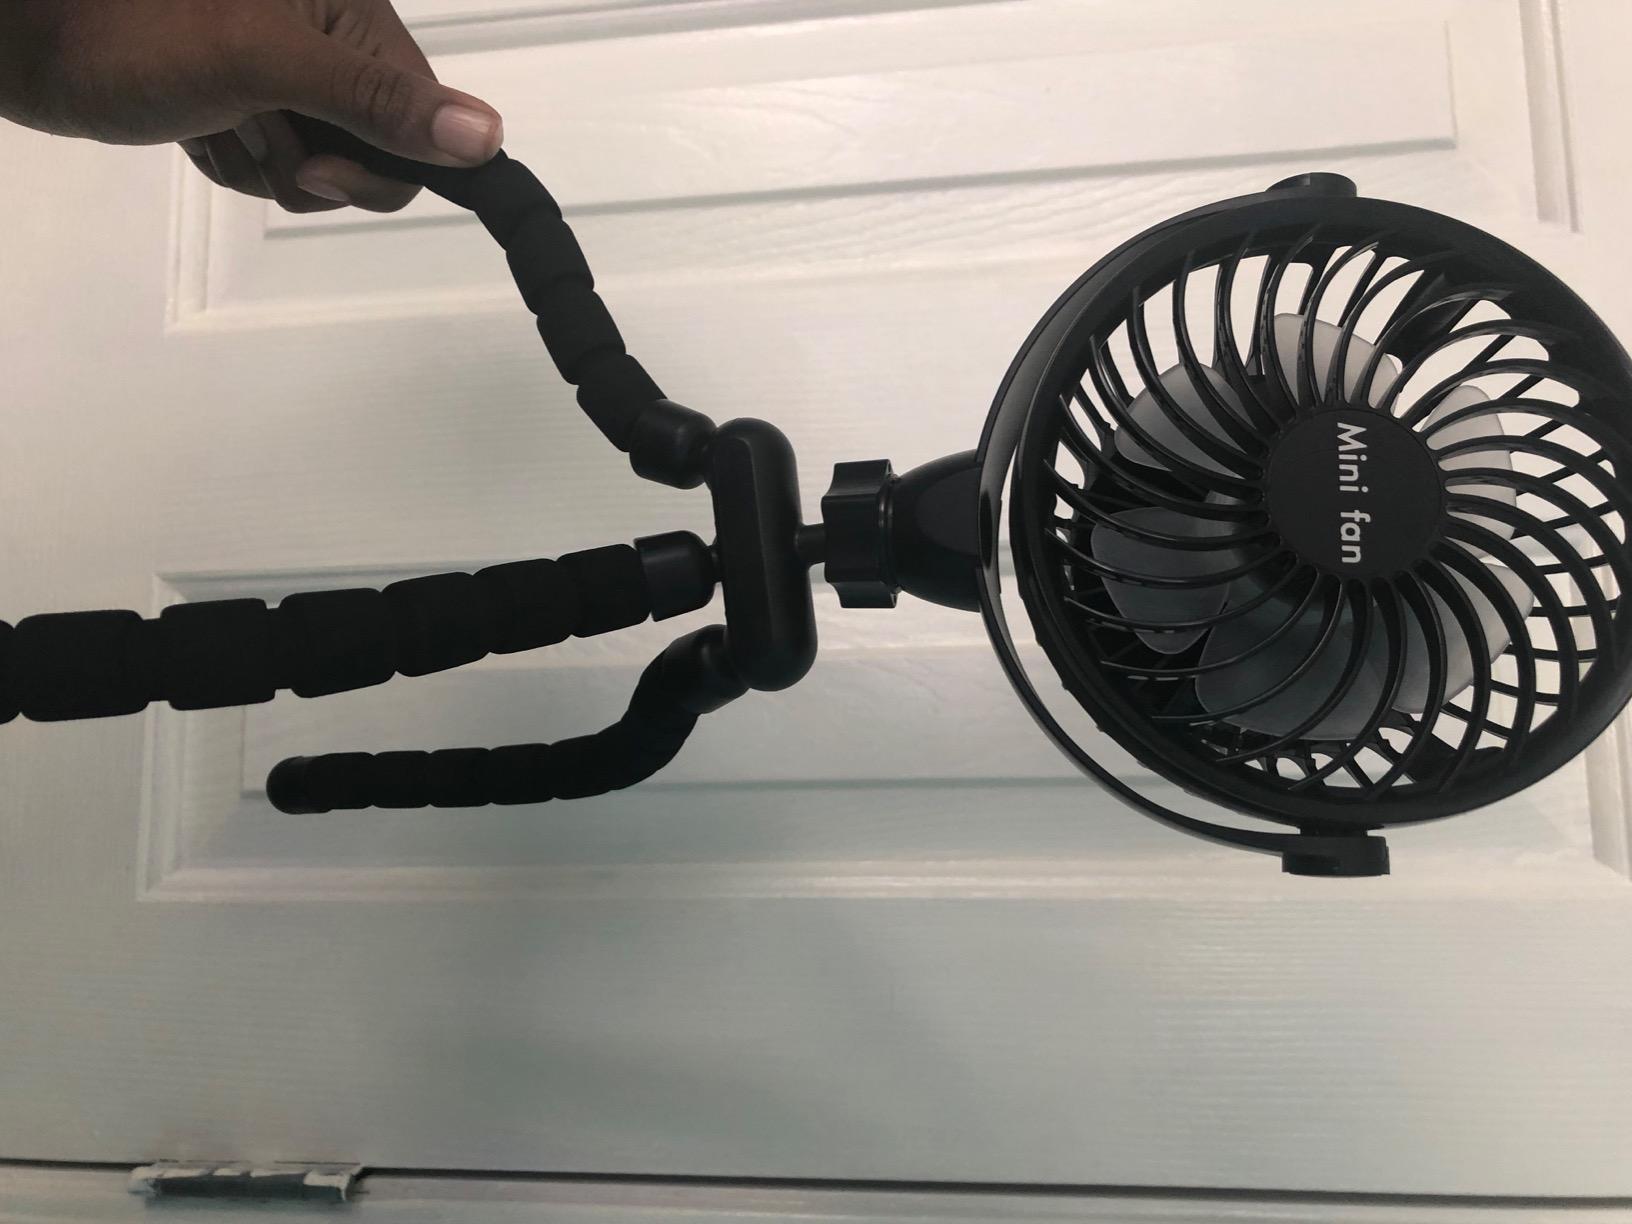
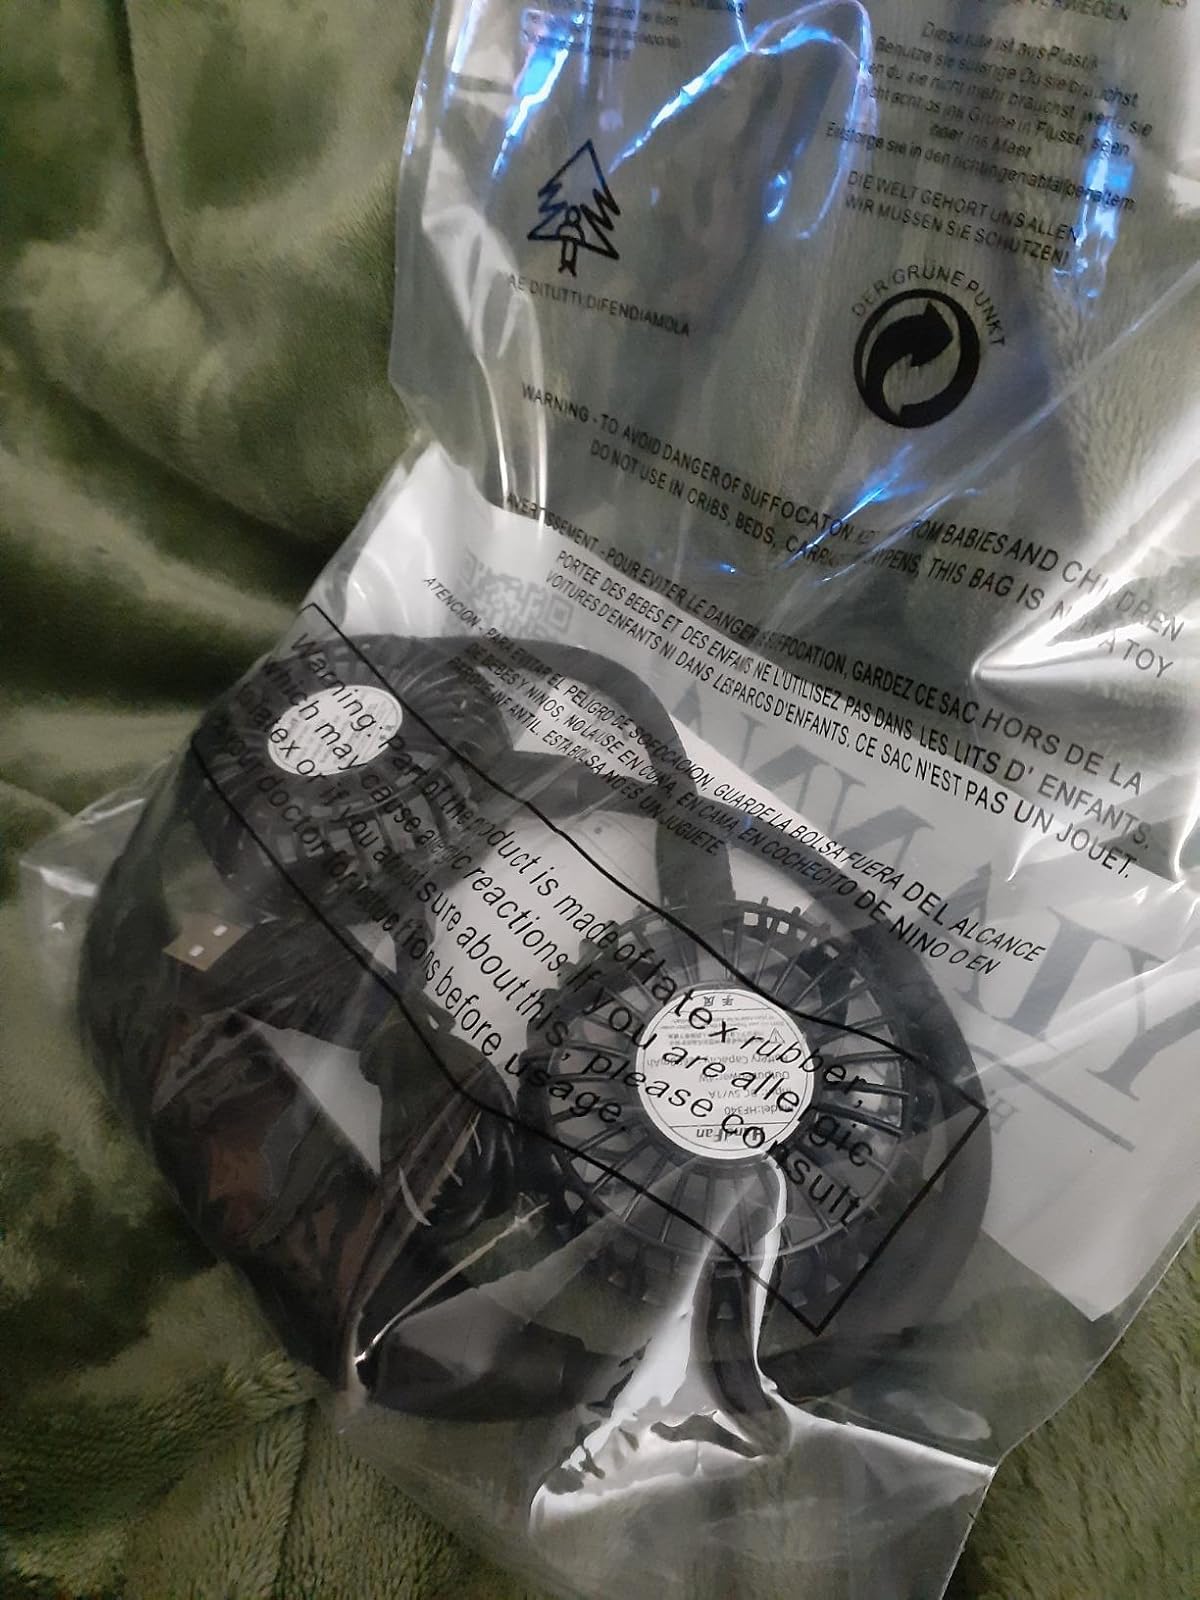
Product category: fan
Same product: no